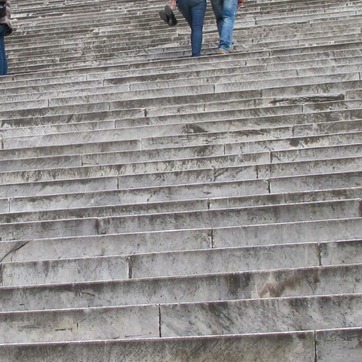
Material: stone